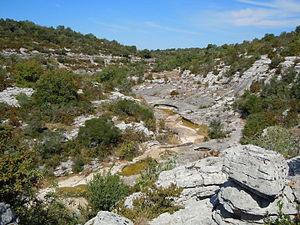
Plateau des Gras - Saint Alban Sous Samzon - Ardèche - France
Le plateau des Gras ou Grads est la section du plateau situé à l'est des monts d'Ardèche, compris entre les gorges de la Beaume au nord, et les gorges du Chassezac au sud, sur les communes de Berrias-et-Casteljau, Chandolas, Grospierres, Joyeuse, Lablachère, Saint-Alban-Auriolles, Les Assions, Saint-Genest-de-Beauzon dans le département de l'Ardèche.